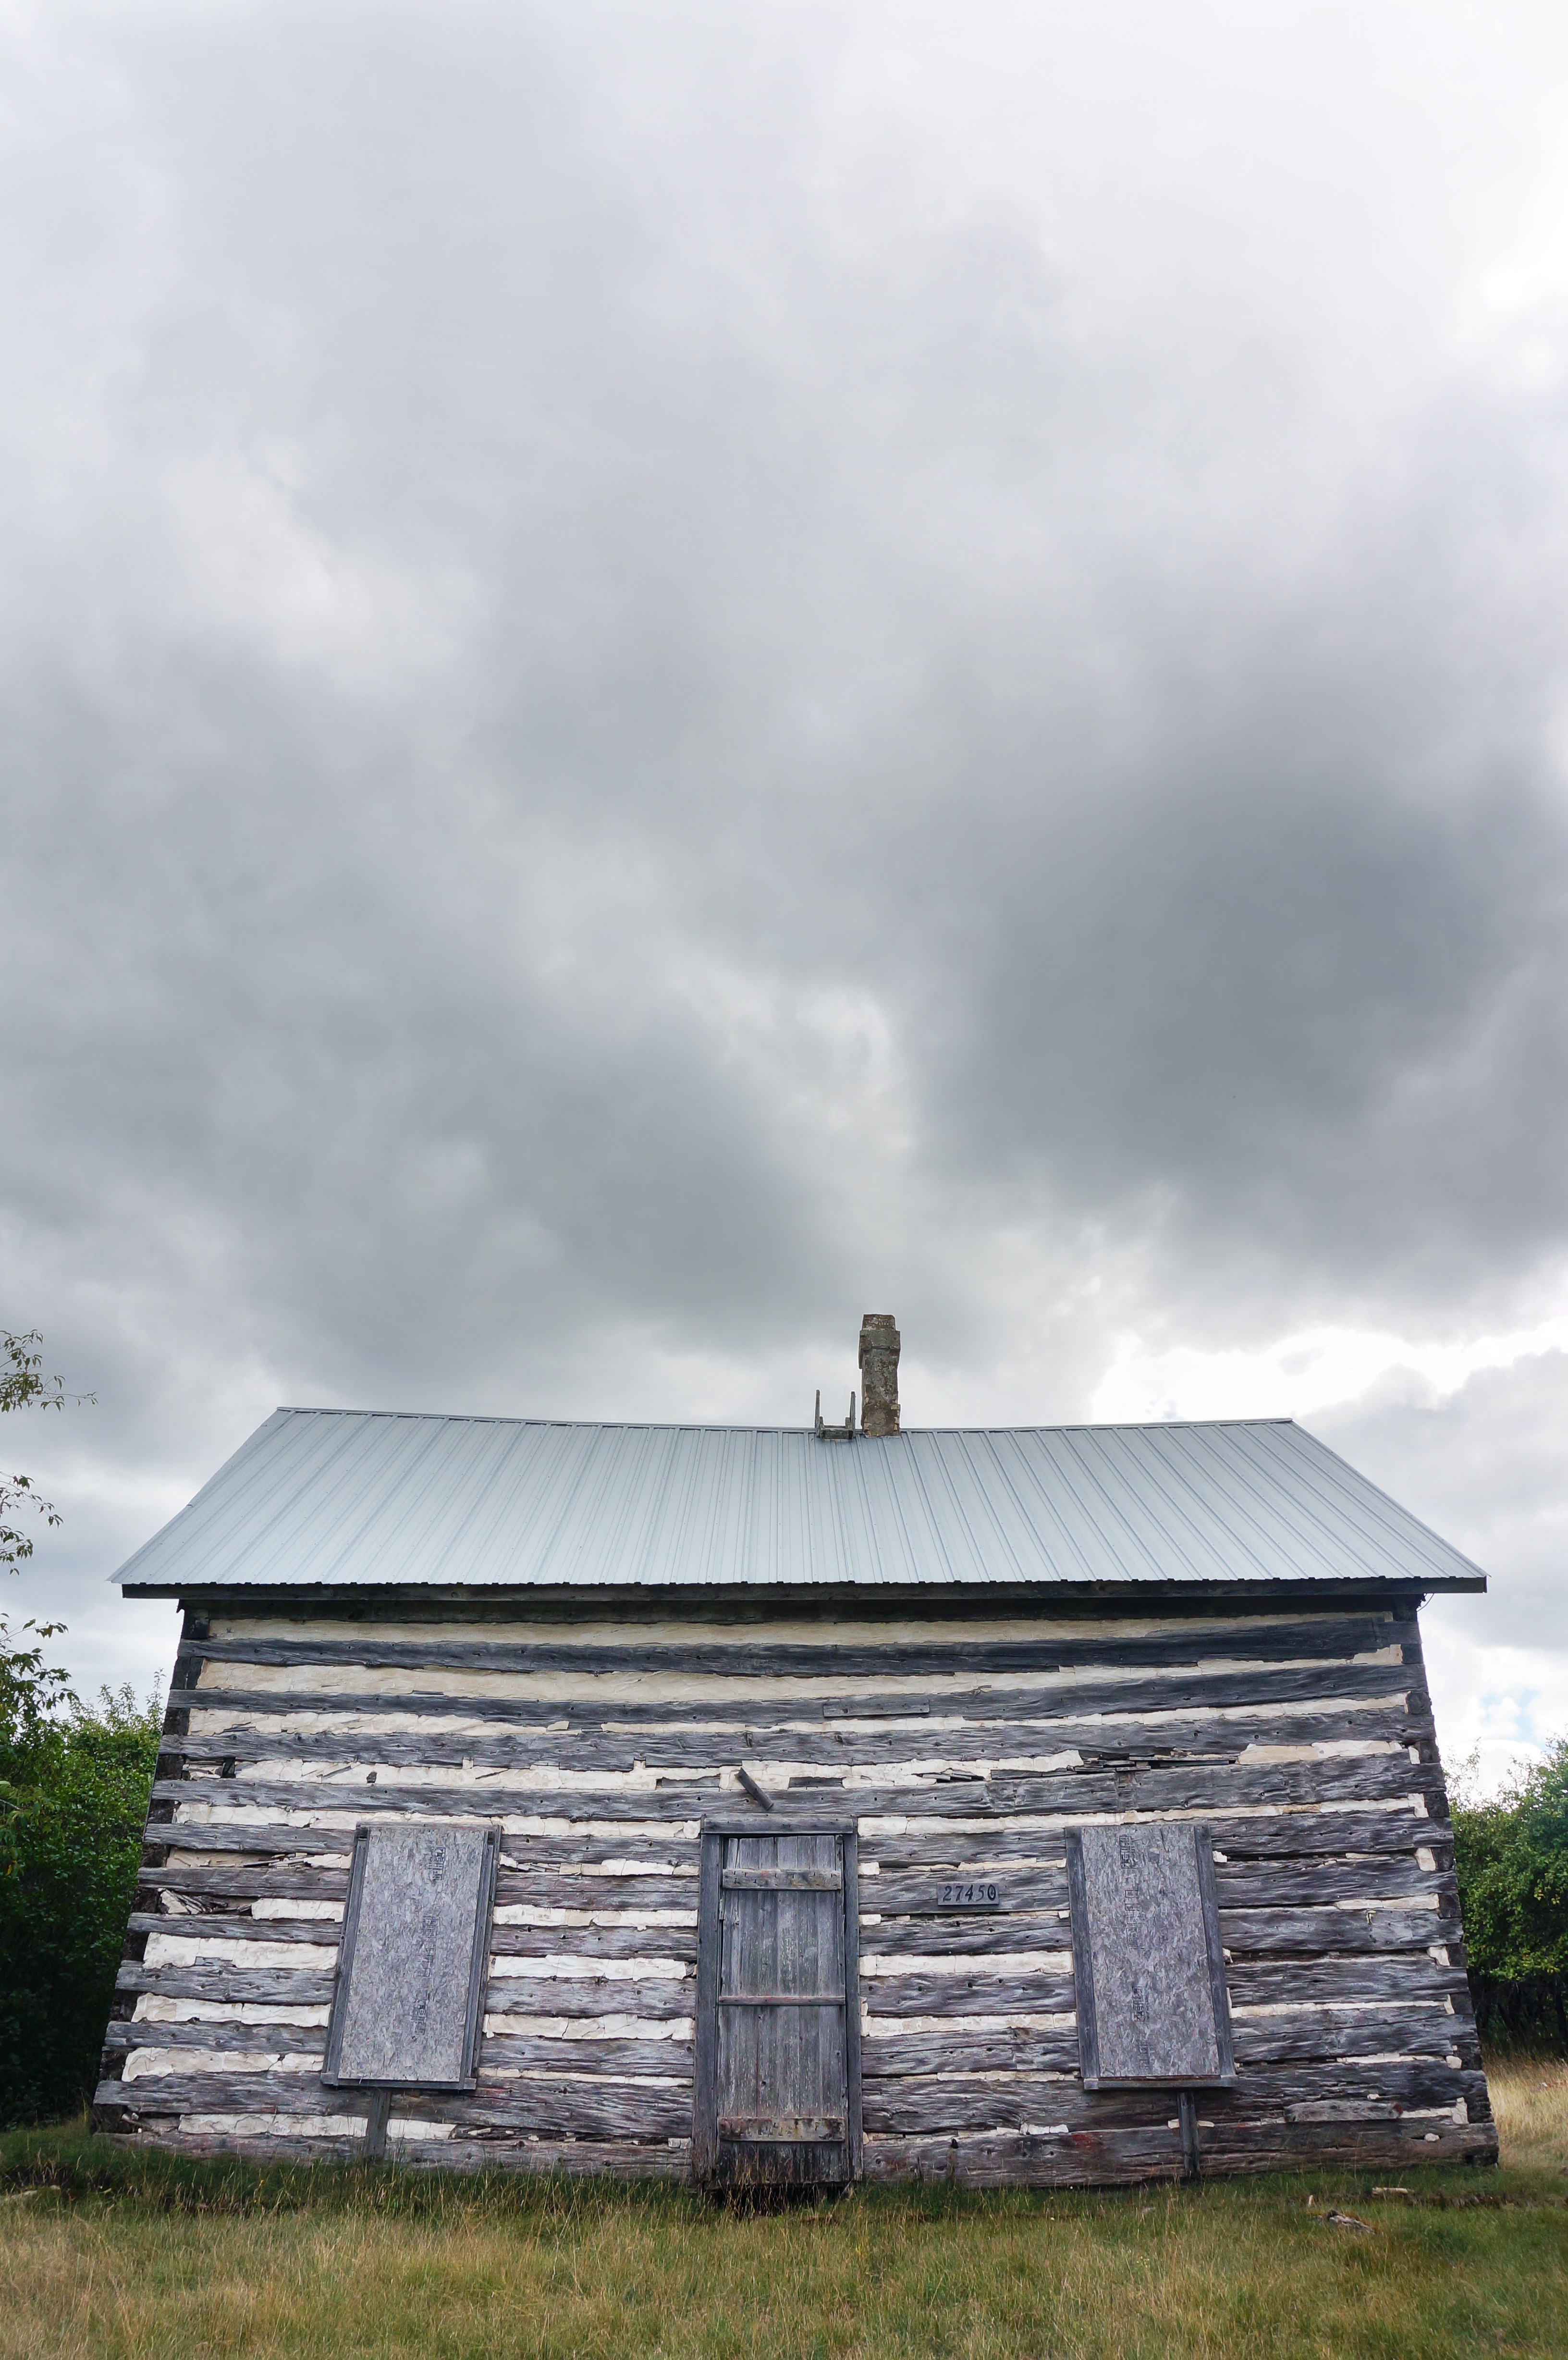
house, roof, building, barn, rural area, outdoor structure